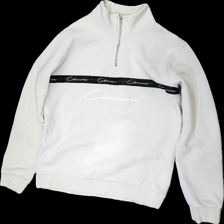
View: front
Type: Sweater
Category: Unisex
Brand: Not in the list
Brand text on label: Closure
Colors: White, Black, Red
Material: 85% cotton, 15% polyester
Pattern: Logo print
Cut: Regular, Turtle neck
Size: M
Season: All
Stains: Major
Price range: 50-100
Recommended usage: Export
Comment: washed out and discolored